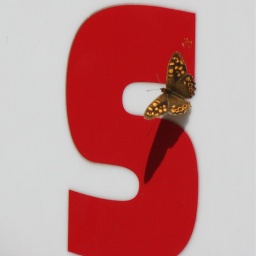
A beautiful Speckled Wood butterfly on a big red &amp;quot;S&amp;quot; on a wall in Hersonissos on Crete.